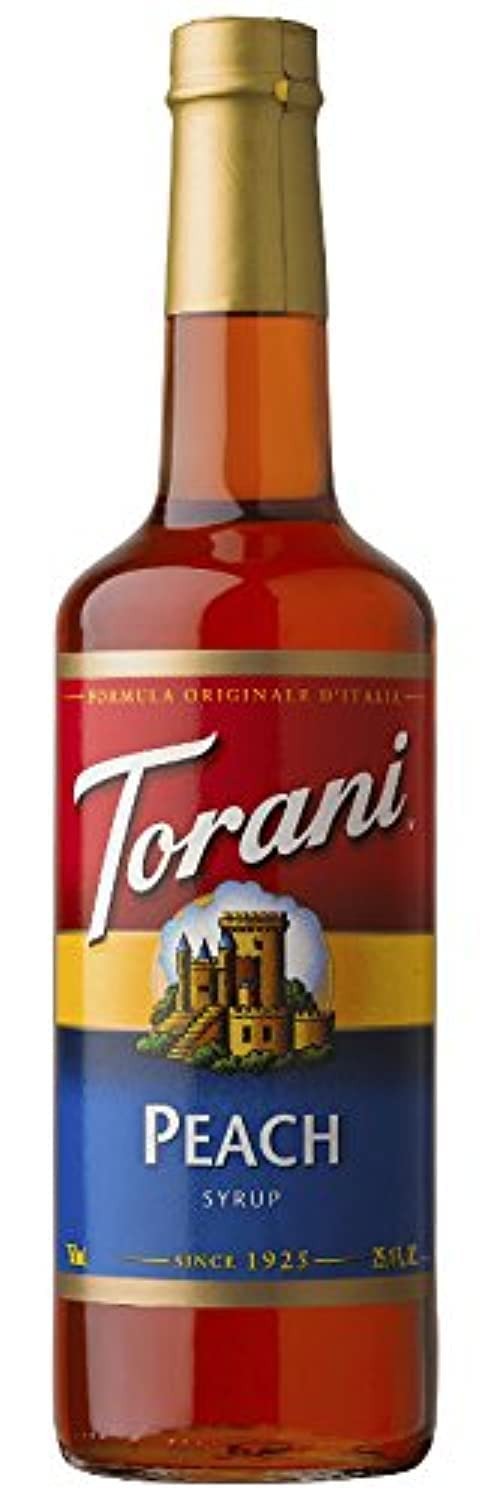
Item Name: Torani PEACH 750 ML PET
Bullet Point 1: Works well in Italian sodas, cocktails, and iced teas
Bullet Point 2: Item Package Length: 9.906cm
Bullet Point 3: Item Package Width: 22.86cm
Bullet Point 4: Item Package Height: 28.448cm
Value: 25.35
Unit: Fl Oz

Price: 12.48